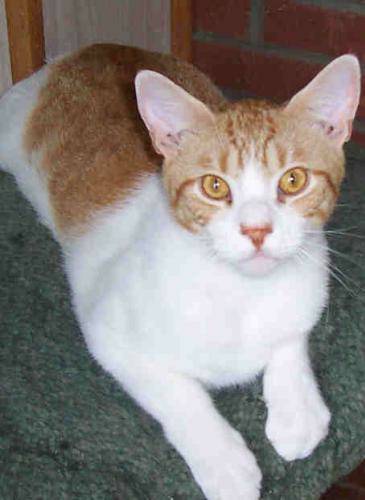
Label: cat